Yogyakarta

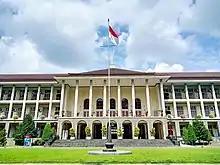
Gadjah Mada University

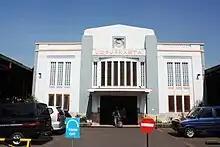
Yogyakarta railway station

Yogyakarta has several supporting facilities in the field of sports. Kridosono Stadium is the oldest stadium in Yogyakarta, built during the colonial period along with the Kotabaru area. Besides Kridosono Stadium, there is also Mandala Krida Stadium, which is now the main stadium. This stadium is primarily used for football matches, as well as other events like drag races and Eid prayers. After a major renovation from 2013 to 2019, Mandala Krida Stadium now has more comprehensive facilities, including areas for rock climbing, beach volleyball, roller skating, tennis, motor racing, and archery. Not far from Mandala Krida Stadium, in the southeast area, there is Among Rogo Sports Hall, a multi-purpose sports arena frequently used for basketball and badminton championships.